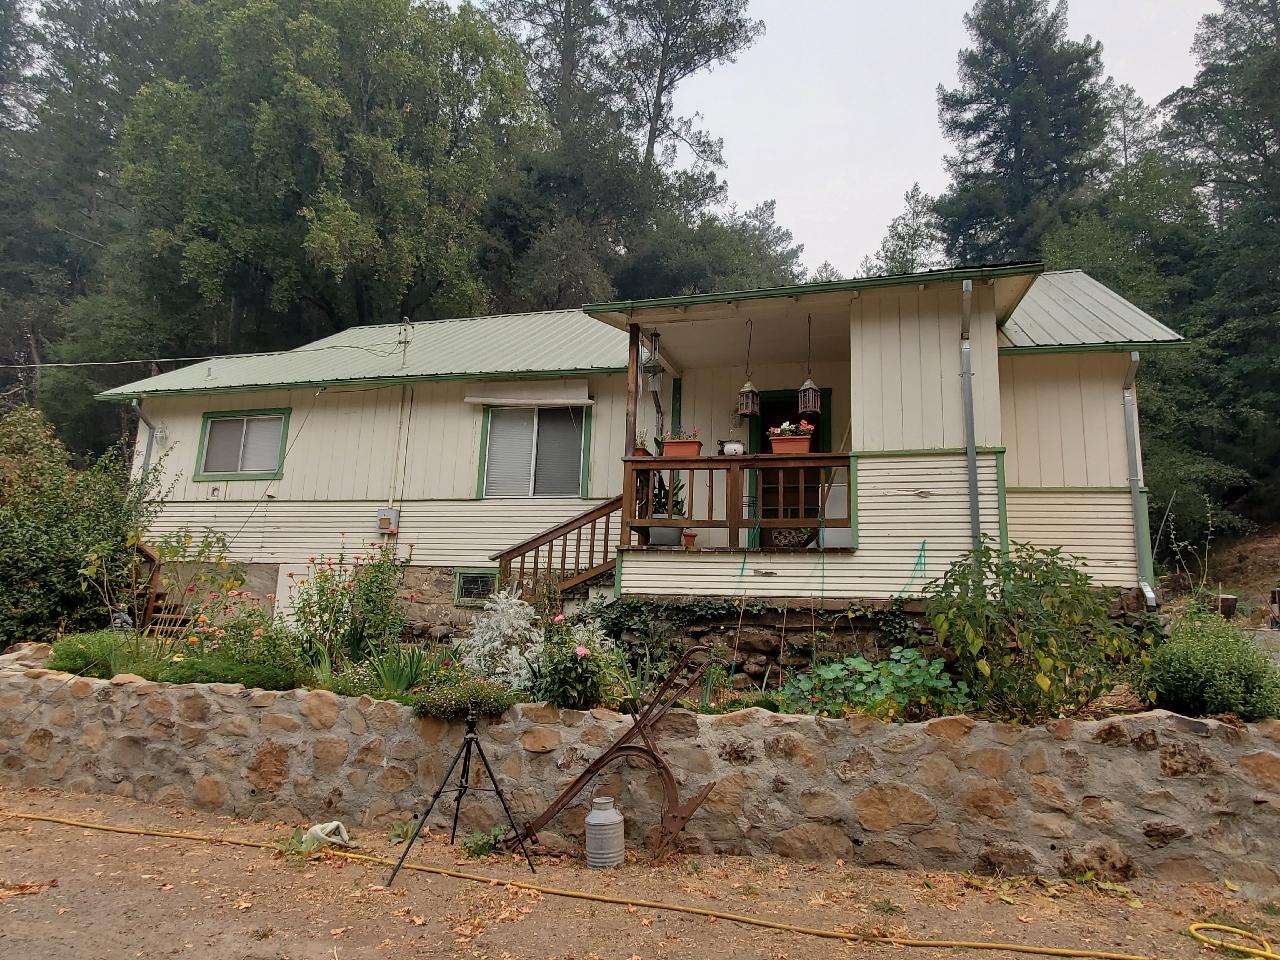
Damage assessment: no_damage